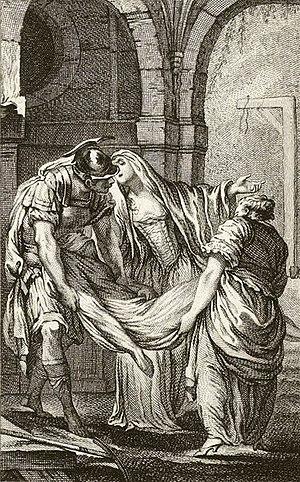
La Matrone d'Ephèse est la vingt-sixième fable du livre XII de Jean de La Fontaine située dans le troisième et dernier recueil des Fables de La Fontaine, édité pour la première fois en 1693 mais daté de 1694.